Antonio López (footballer, born May 1989)

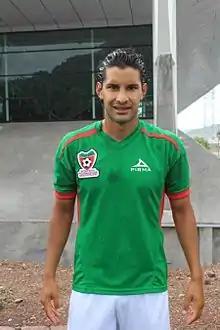

Antonio López Ojeda (born 18 May 1989) is a Mexican professional football coach and a former forward. He is the interim manager of Atlético La Paz.